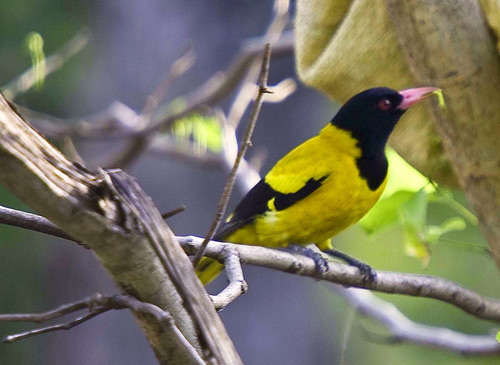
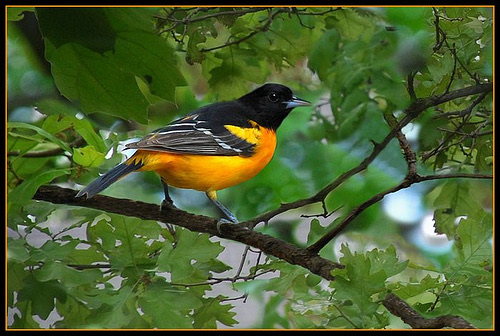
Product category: misc
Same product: yes